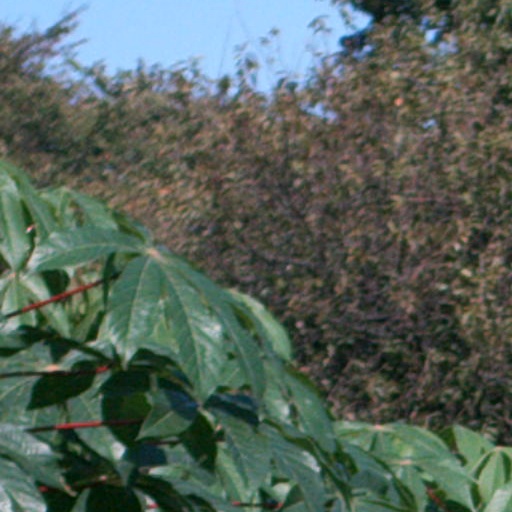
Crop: cassava